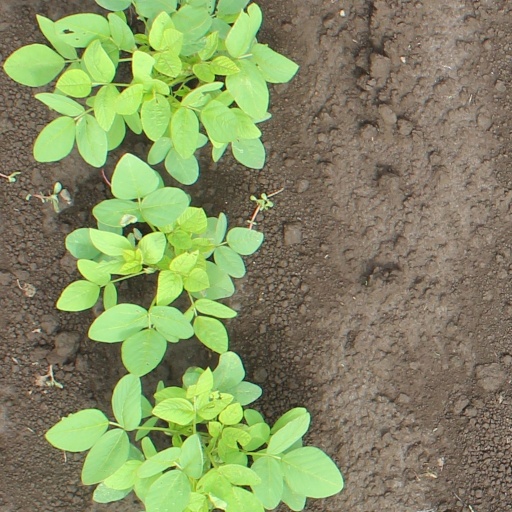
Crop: soybean